Ontario Highway 22

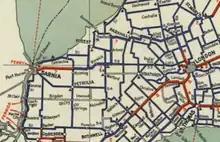
Highway7 and Highway4 formed the only provincial route between Sarnia and London until Highway22 was designated.

When Ontario's Department of Public Highways (DPHO) first established a network of provincial highways on February26, 1920, in order to be eligible for federal funding, it did not provide for a direct route between Sarnia and London.